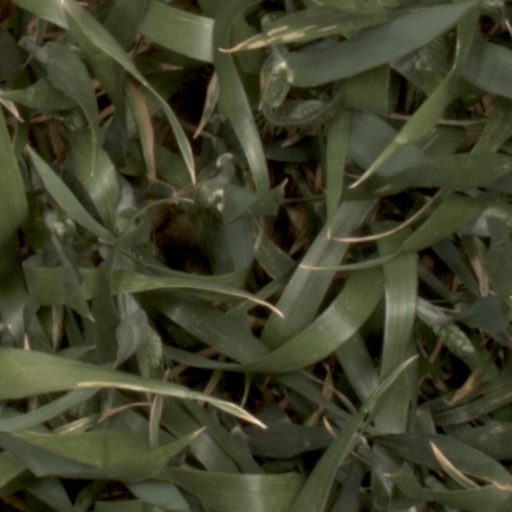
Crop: wheat